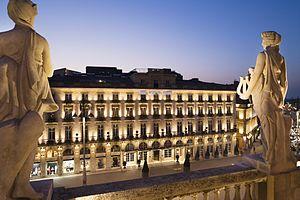
Façade du Grand Hôtel de Bordeaux &amp
Le Grand Hôtel de Bordeaux & Spa est un hôtel de luxe situé à Bordeaux, Place de la Comédie face au Grand Théâtre.
Monuments et lieux touristiques de Bordeaux, ville de Gironde.